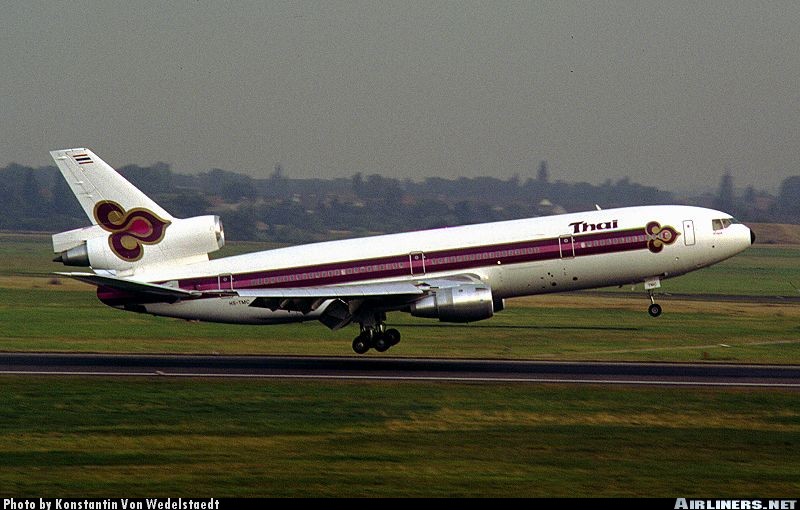
Vehicle type: Planes